Nemertea

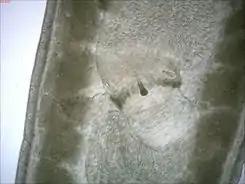

In most of the class Enopla, the proboscis exits from a common orifice of the rhynchocoel and mouth. A typical member of this class has a stylet, a calcareous barb, with which the animal stabs the prey many times to inject toxins and digestive secretions. The prey is then swallowed whole or, after partial digestion, its tissues are sucked into the mouth. The stylet is attached about one-third of the distance from the end of the everted proboscis, which extends only enough to expose the stylet. On either side of the active stylet are sacs containing back-up stylets to replace the active one as the animal grows or an active one is lost. Instead of one stylet, the Polystilifera have a pad that bears many tiny stylets, and these animals have separate orifices for the proboscis and mouth, unlike other Enopla. The Enopla can only attack after contacting the prey.